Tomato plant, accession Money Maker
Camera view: bottom (45 deg); turntable rotation: 90 degrees
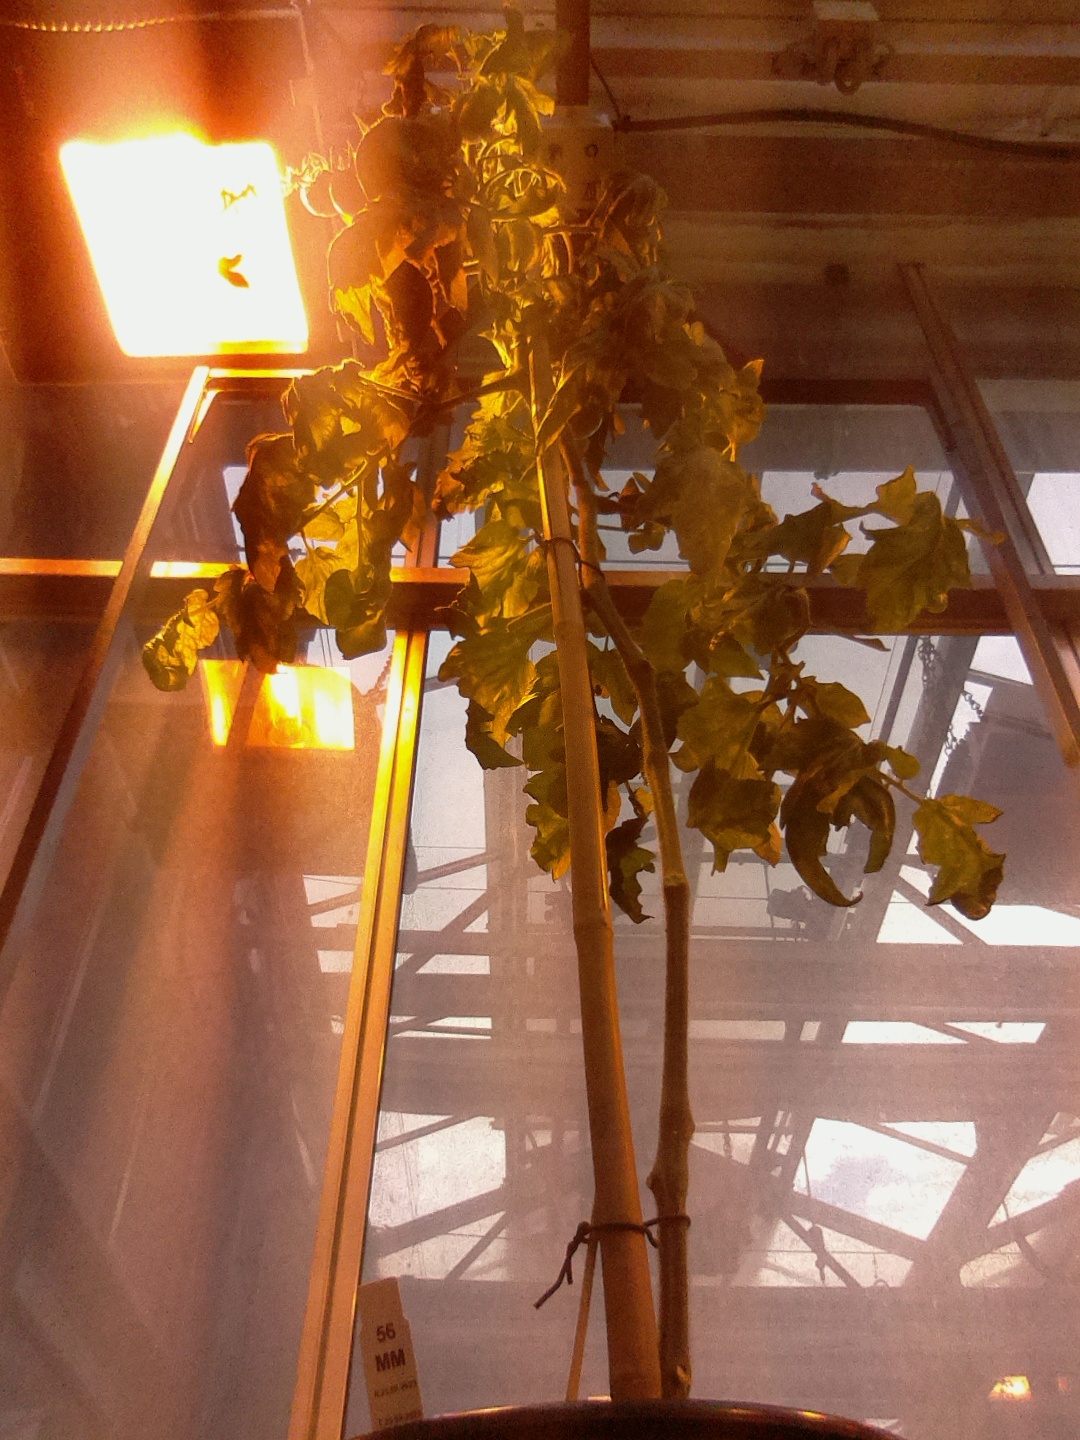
BBCH growth stage 76: 60%-70% of final fruit size